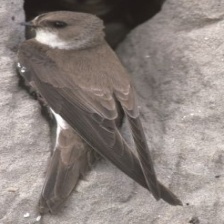
Species: SAND MARTIN
Scientific name: RIPARIA RIPARIA